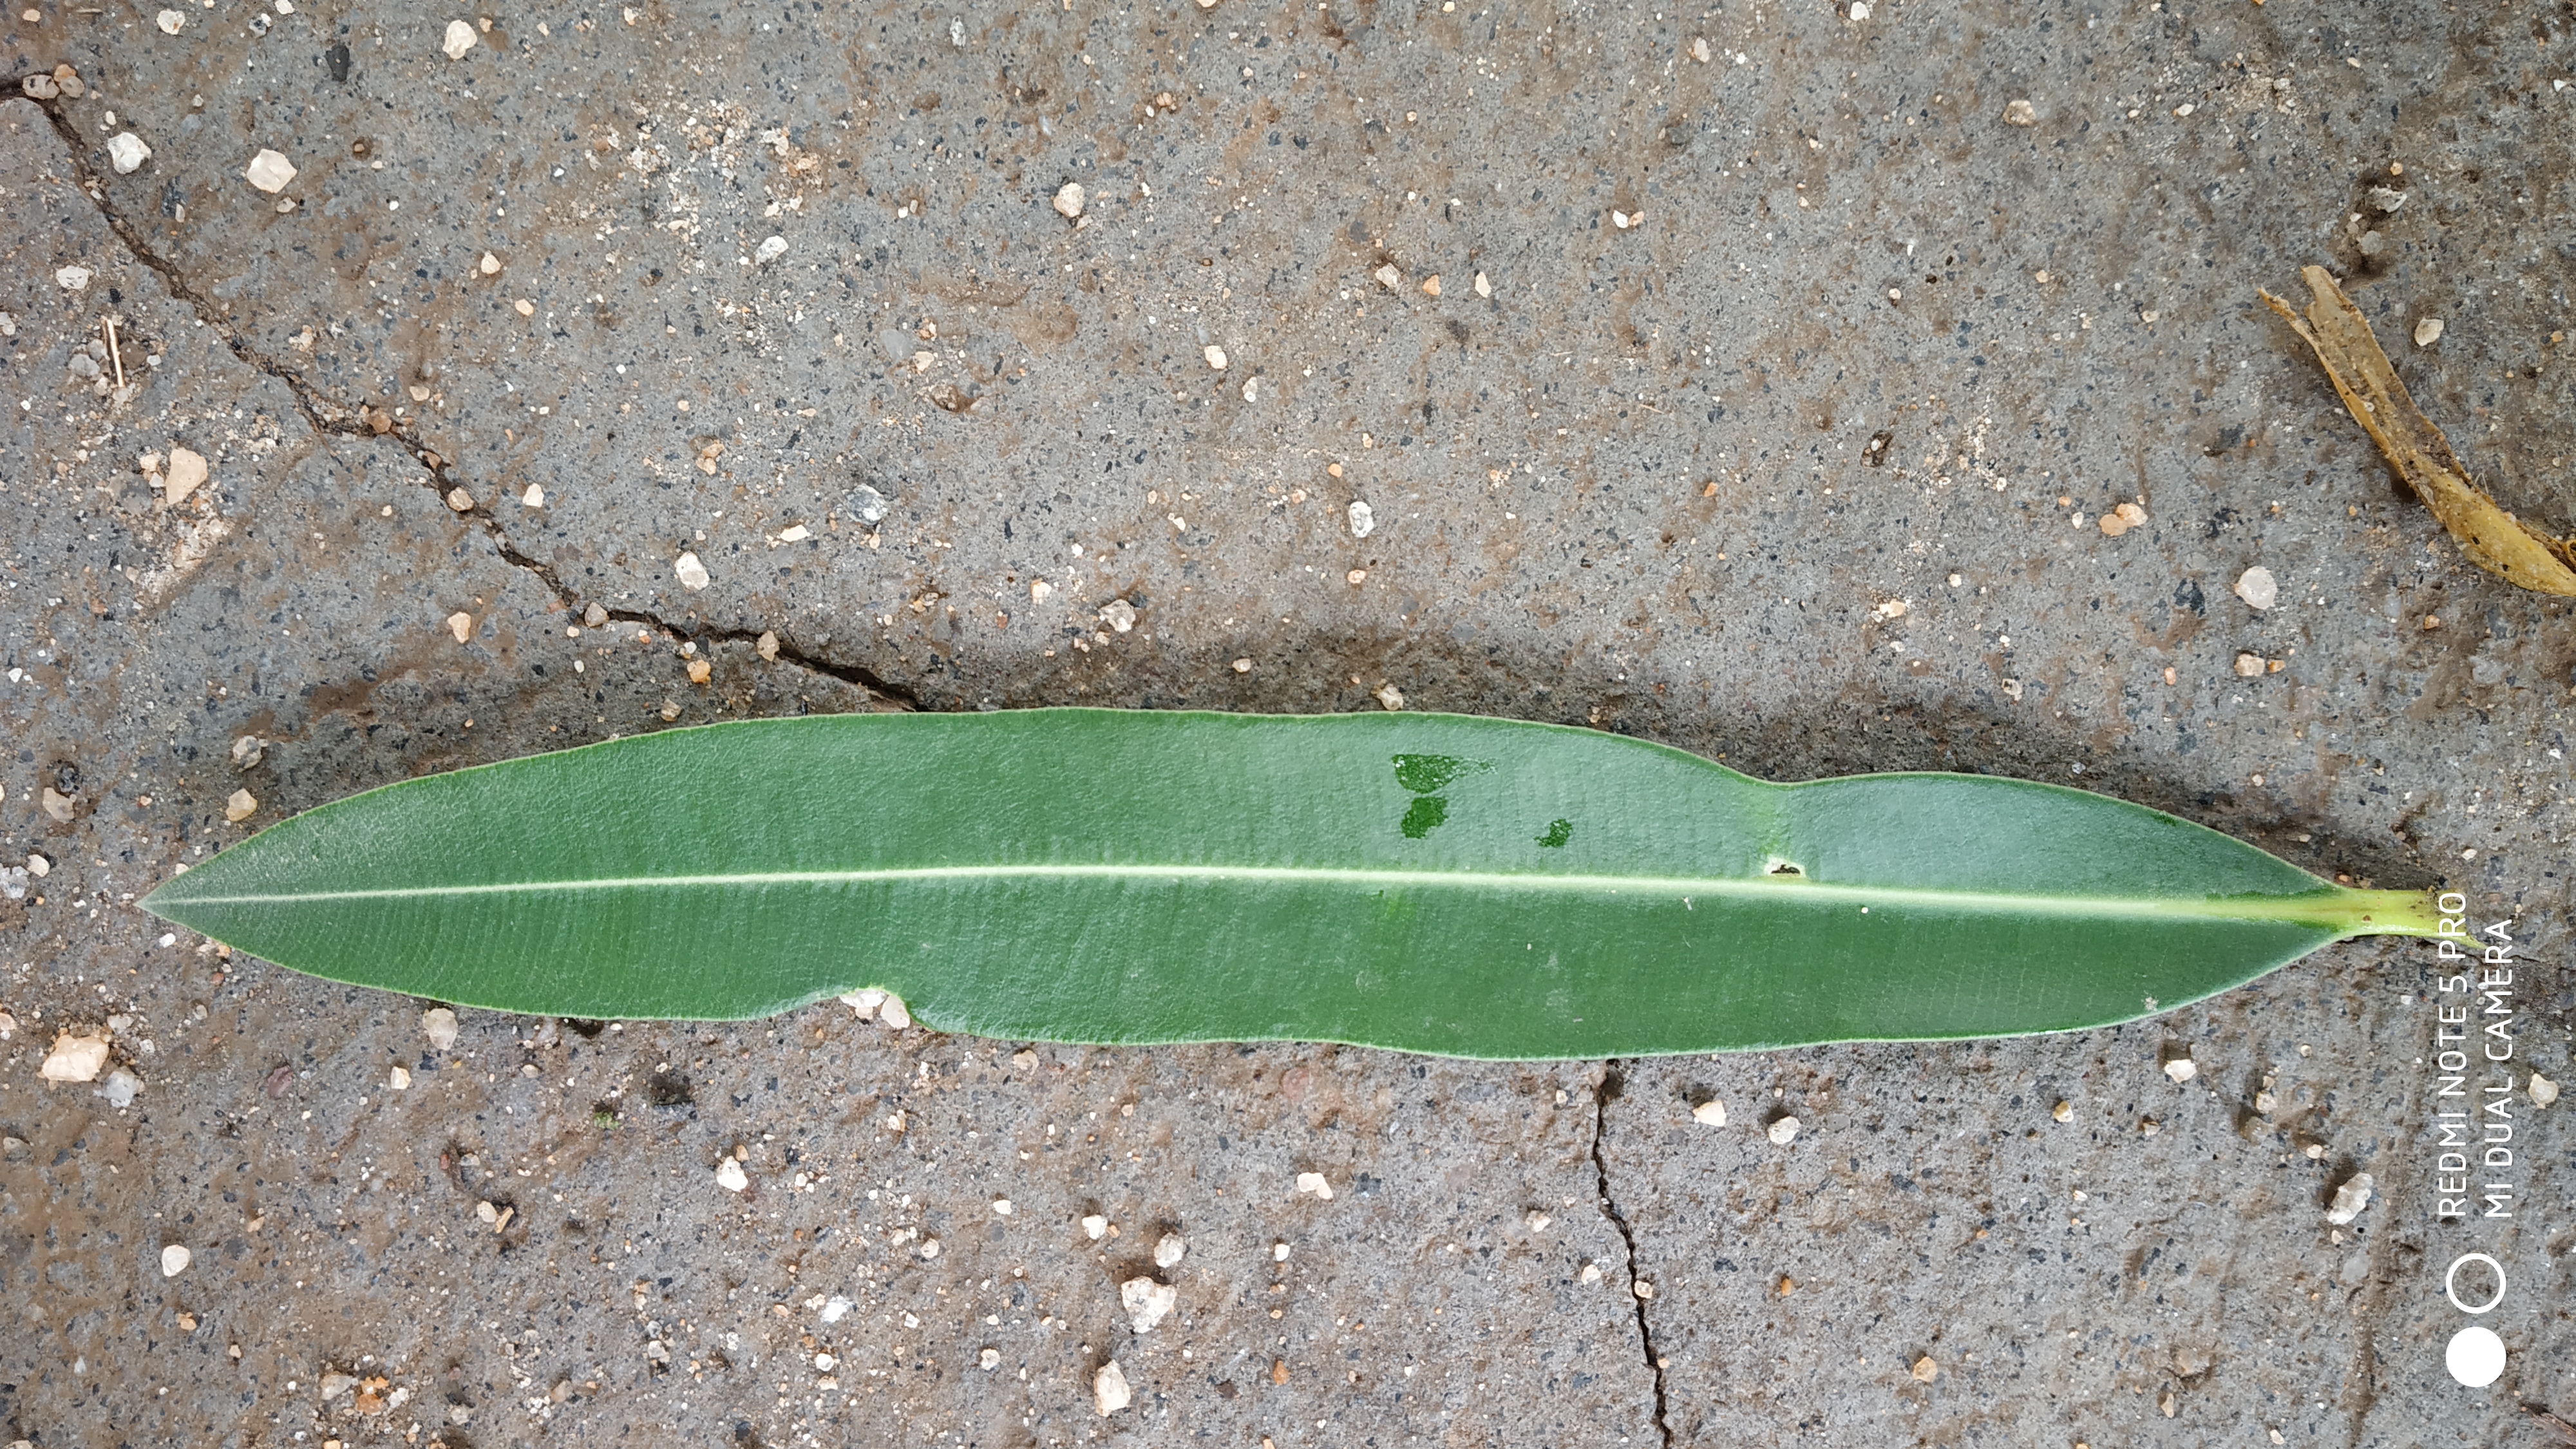
Plant: Ganigale